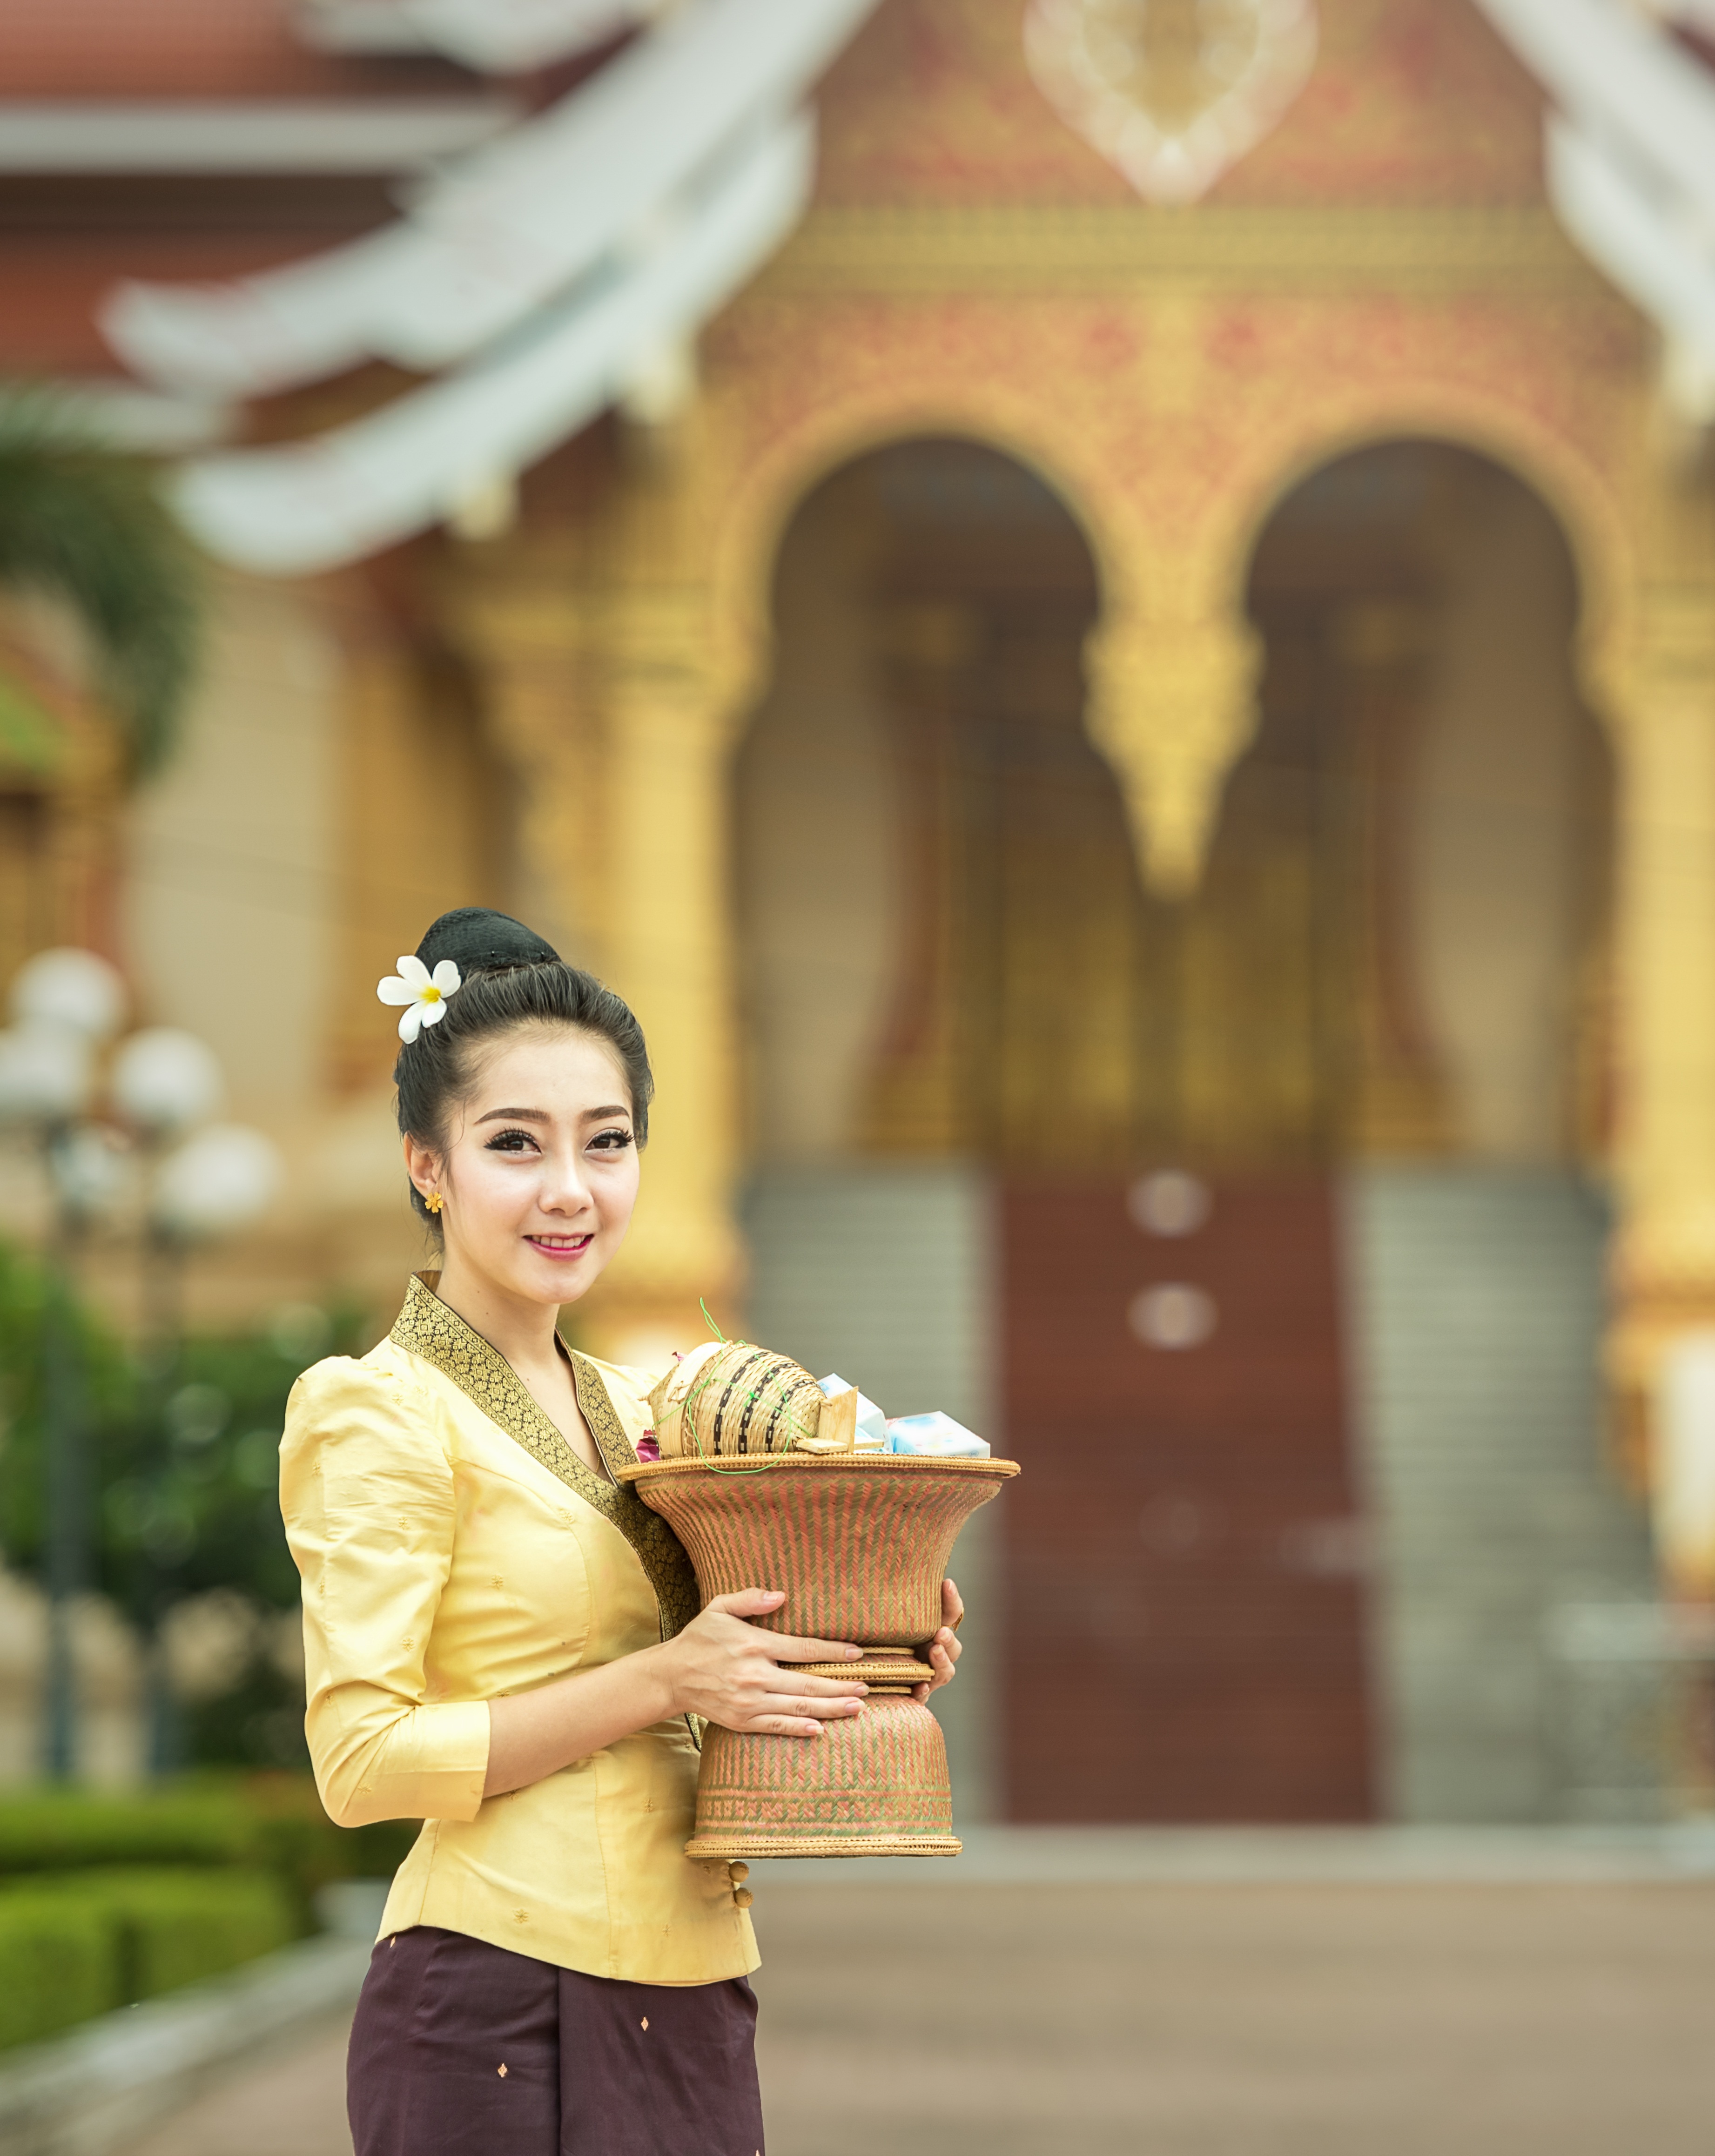
person, people, woman, photography, portrait, young, red, umbrella, asia, measure, clothing, yellow, lady, bride, smile, thailand, the dance, dramatized, dressed up, ethnic origin, face, girls, one, dress, crafts, gold, temple, photograph, beauty, culture, pretty, royal, fabrics, laos, traditional, teens, jewelery, adult, bang, chiang mai thailand, sunshade, the schema, demeanor, prabang